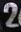
Number: 2